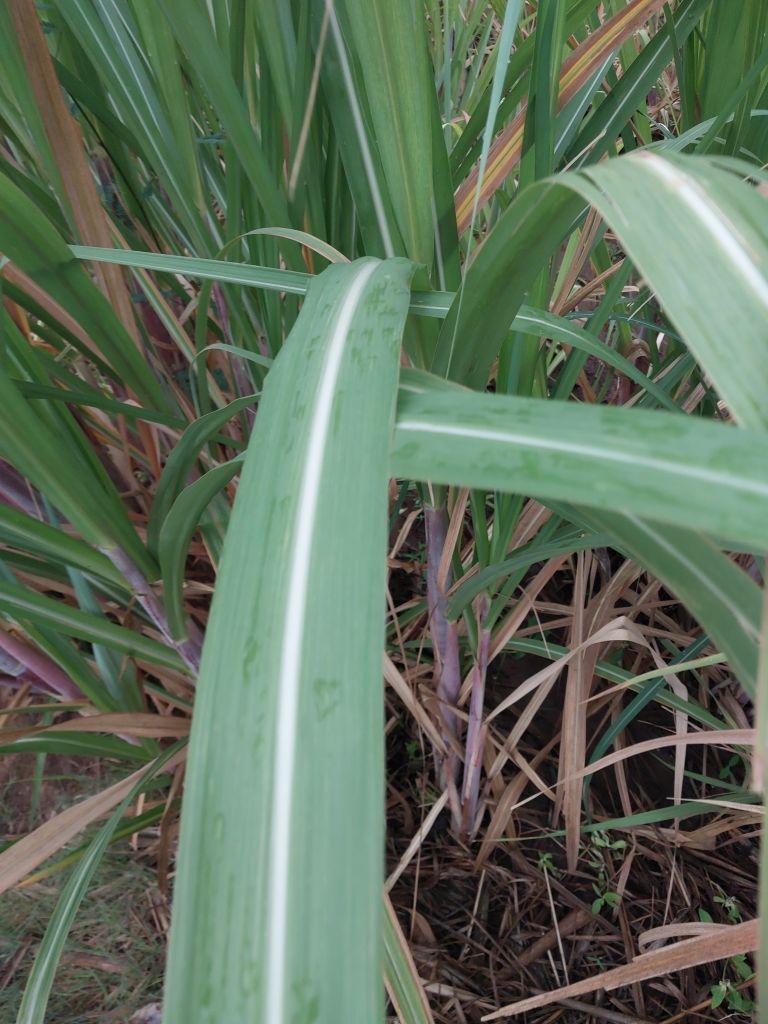
Label: Healthy